Knippelsbro

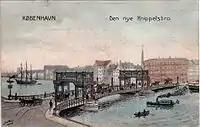
The 1906 bridge

A new railway bridge was built in 1908. It was designed by the architect Axel Berg and had two characteristic pavilions. It was built by the Port Authority's building master H. C. V. Møller and opened on 30 December 1908. It ran from Børsgade to Torvegade.